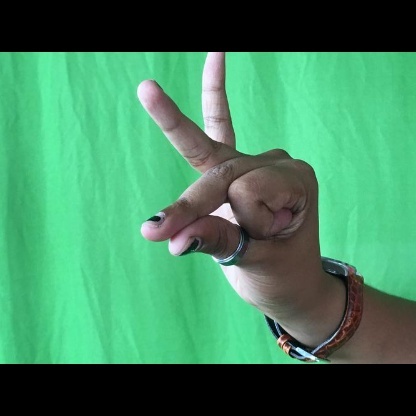
Mudra: Bramaram